Franz Xaver Wolfgang Mozart

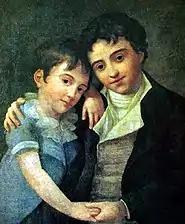
The two surviving sons of Wolfgang Amadeus and Constanze Mozart: Franz Xaver Wolfgang (left) and Karl Thomas (right); painting by Hans Hansen, Vienna, 1800

Mozart became a professional musician and enjoyed moderate success both as a teacher and a performer. Unlike his father, he was introverted and given to self-deprecation. He constantly underrated his talent and feared that whatever he produced would be compared with what his father had done.